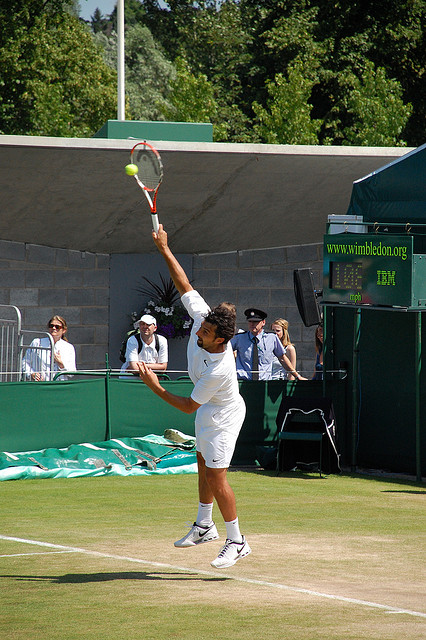
vận động viên tennis nam đang cầm vợt thi đấu trên sân